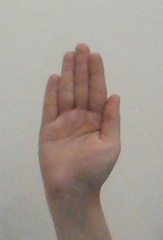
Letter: seen